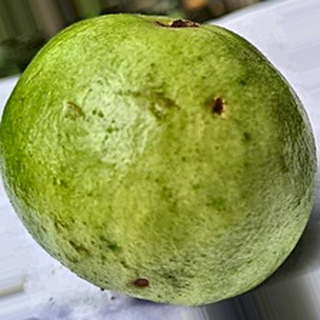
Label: guava_fruit_fly